Aki Roberge

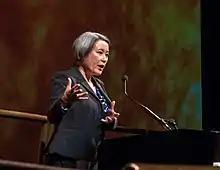
Dr Aki Roberge lecturing at the National Air and Space Museum in 2016.

Dr Aki Roberge (born 1973) is a research astrophysicist at NASA’s Goddard Space Flight Center, where she is currently the Associate Director for Technology and Strategy. Her research focuses on observational studies of debris disks and planet formation around nearby young stars, with an aim to be able to characterize planets around other stars, perhaps even to find signs of life on them. She is particularly known for her research on the debris disk around Beta Pictoris.